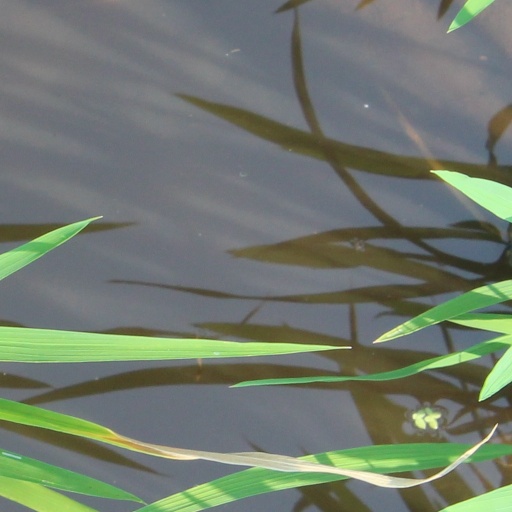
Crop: rice